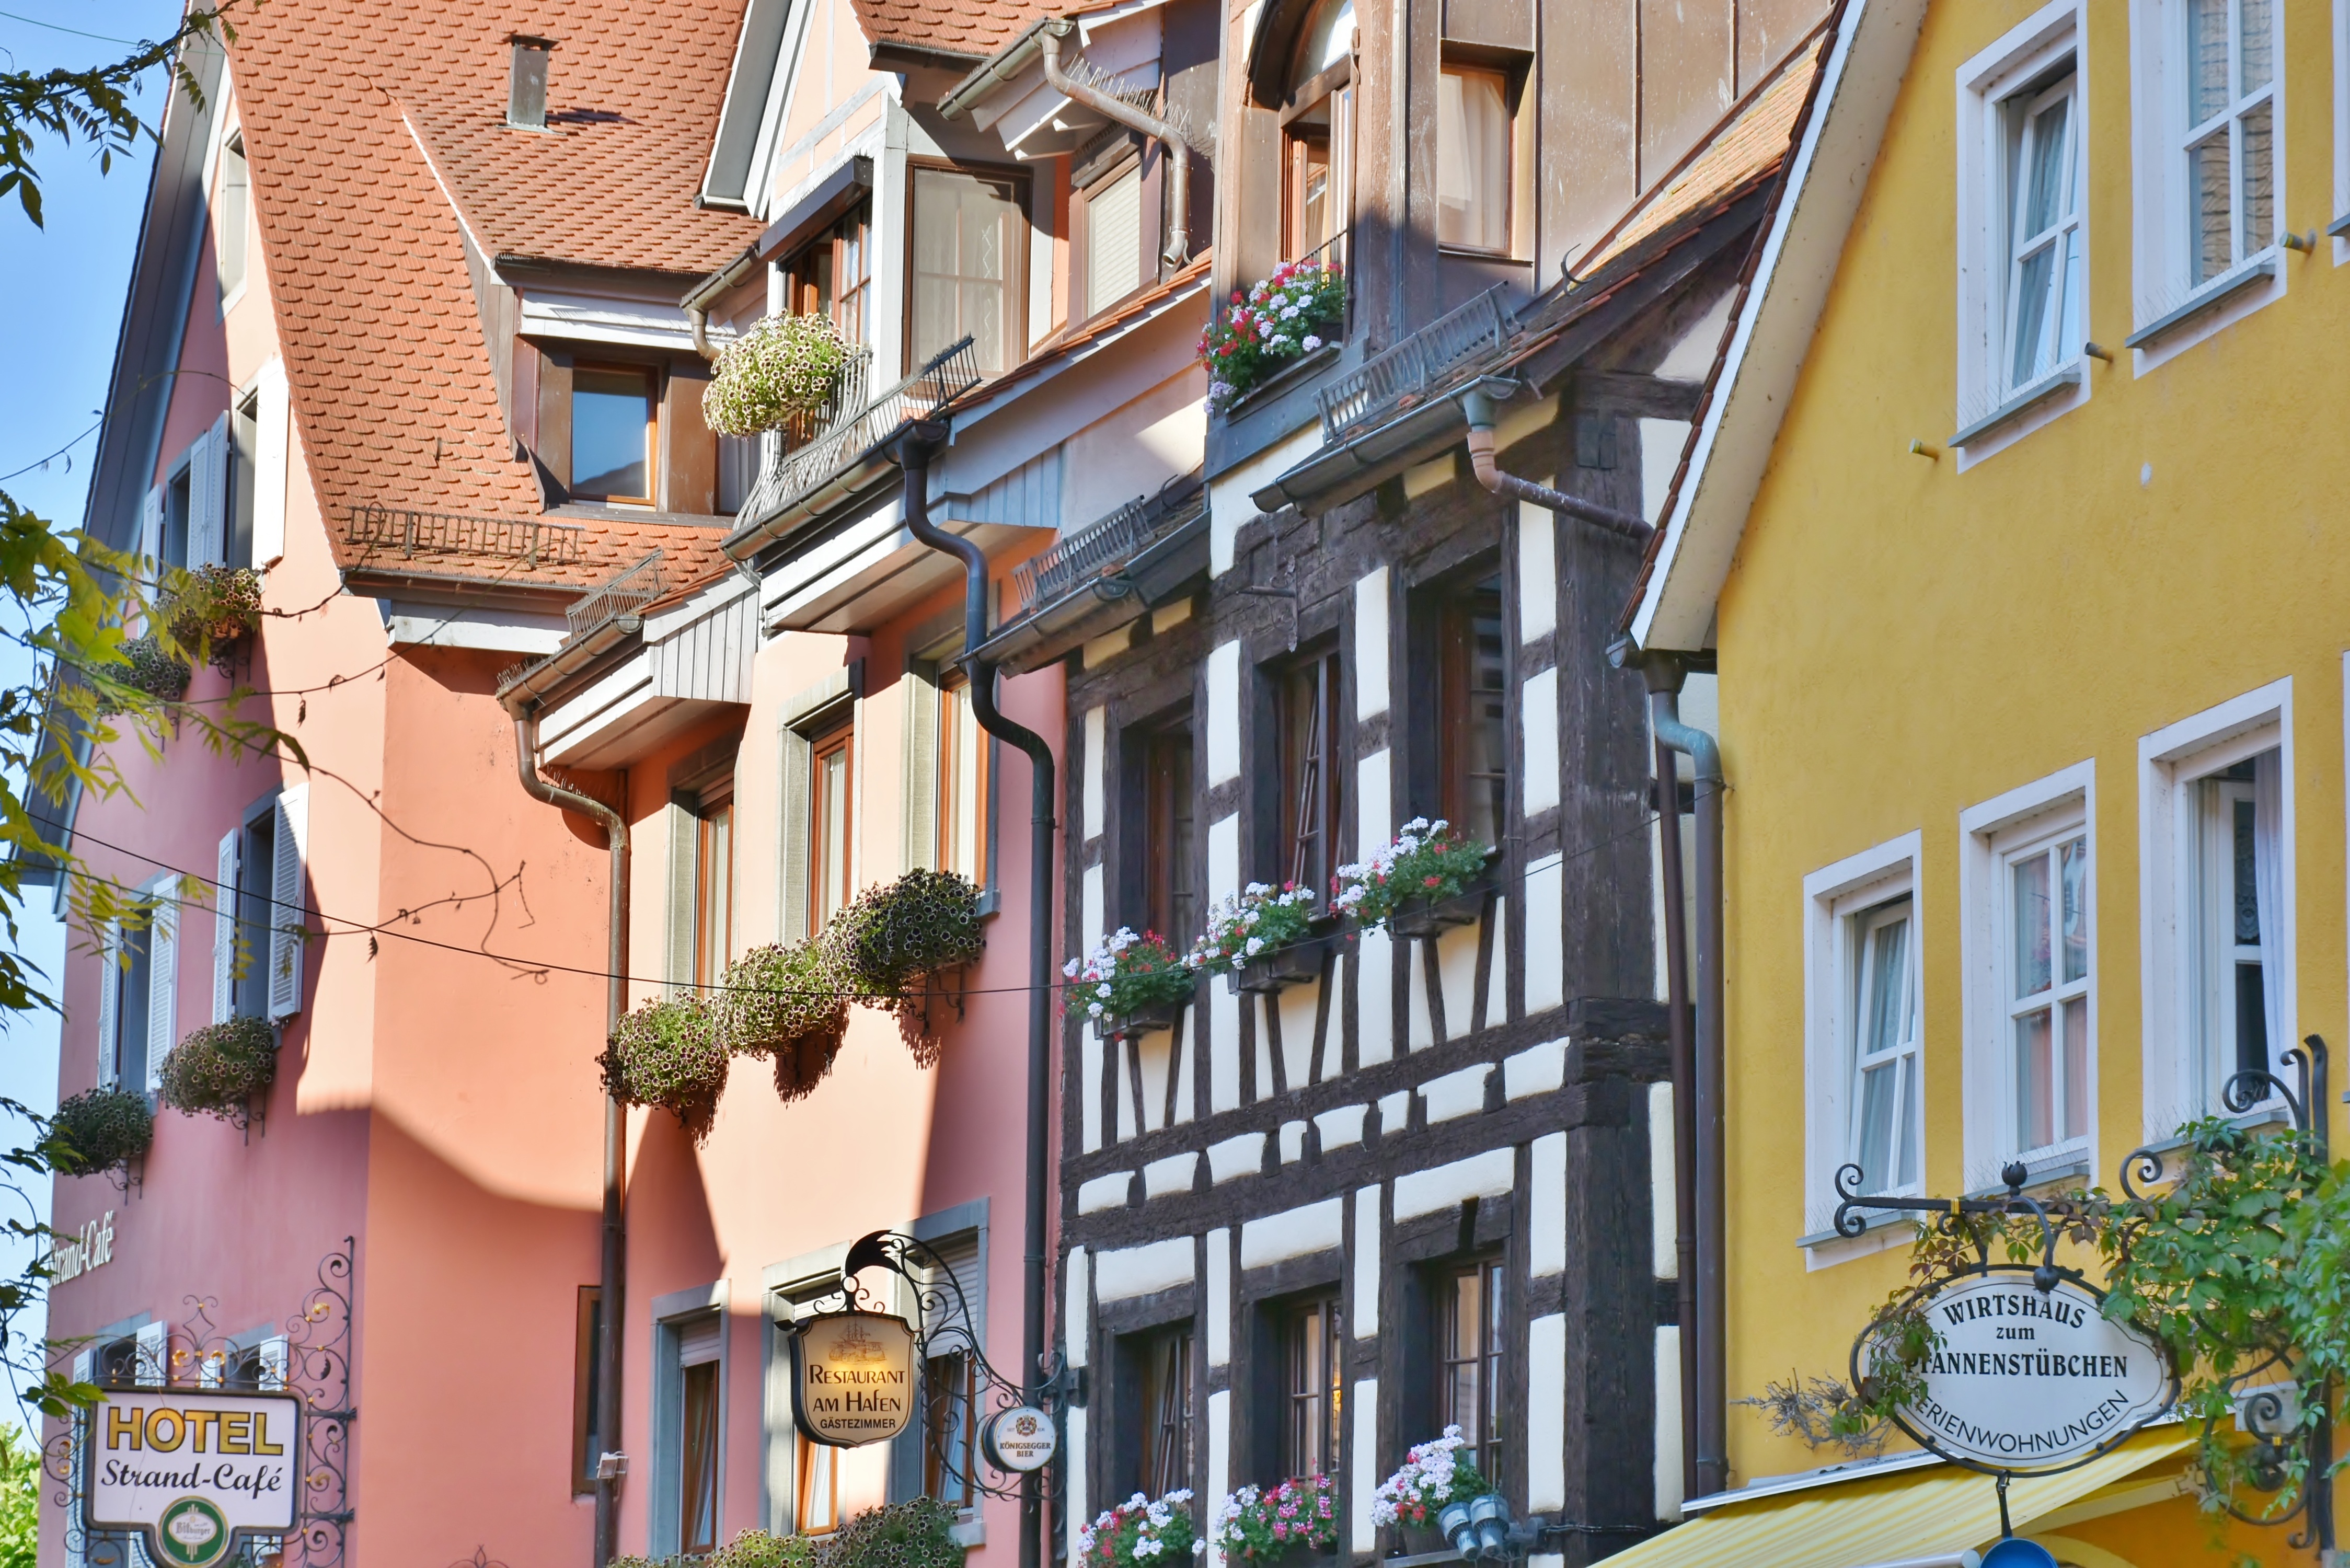
landscape, architecture, sky, street, house, town, city, home, downtown, summer, balcony, facade, property, blue, apartment, courtyard, townhouses, homes, estate, meersburg, condominium, neighbourhood, facades, lake constance, residential area, human settlement